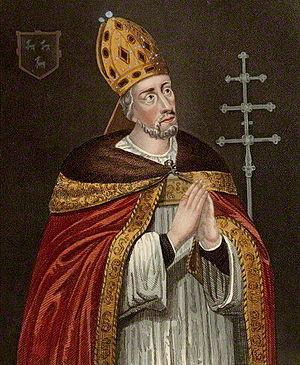
Thomas Rotherham est un ecclésiastique anglais.